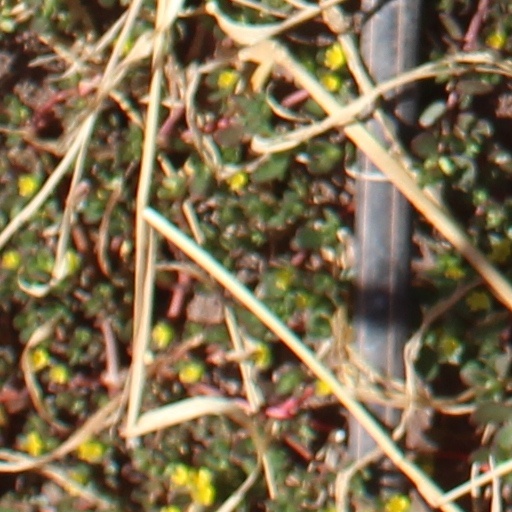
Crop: wheat